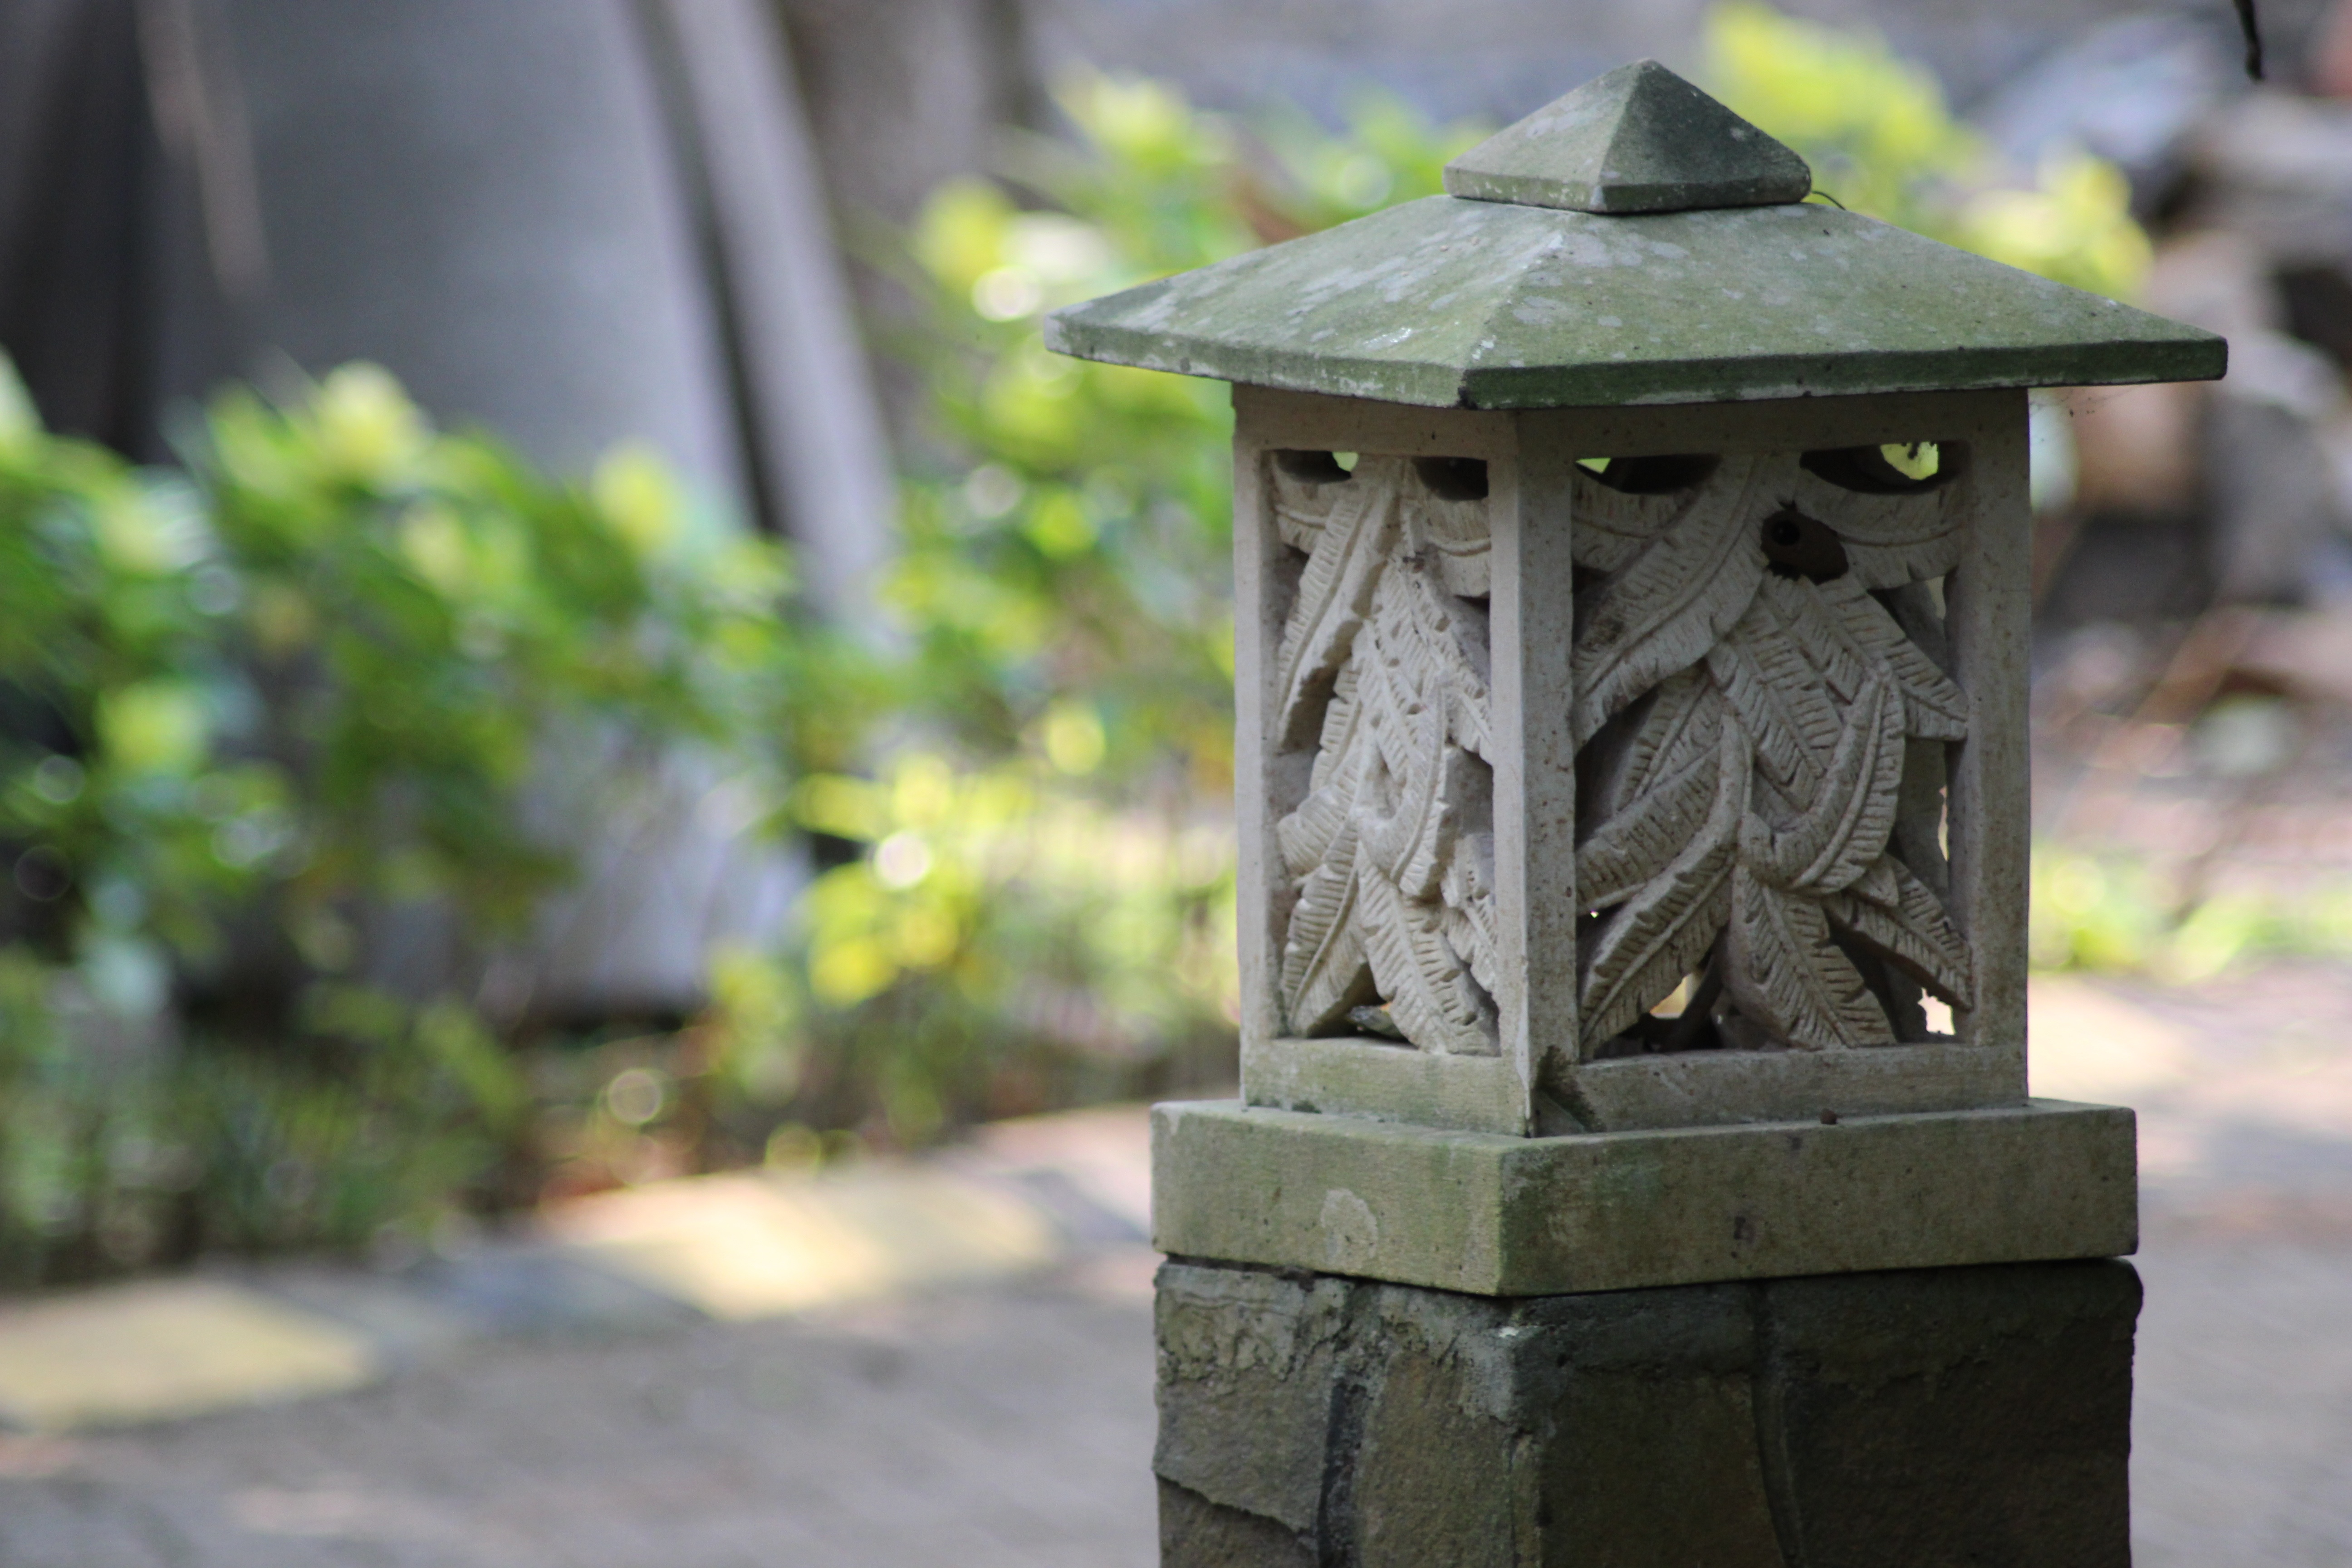
lighting